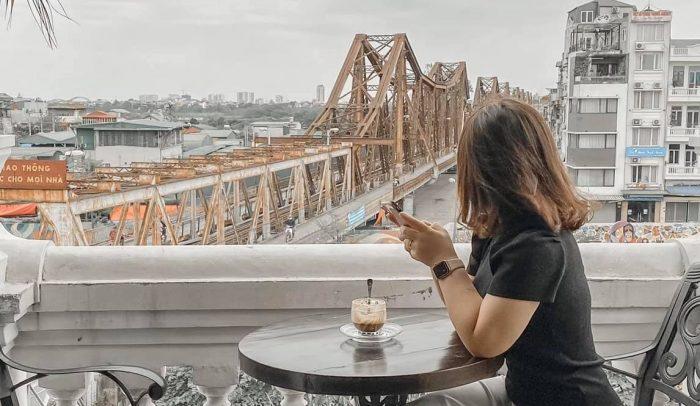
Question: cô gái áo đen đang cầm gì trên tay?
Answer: cô ấy đang cầm một cái điện thoại